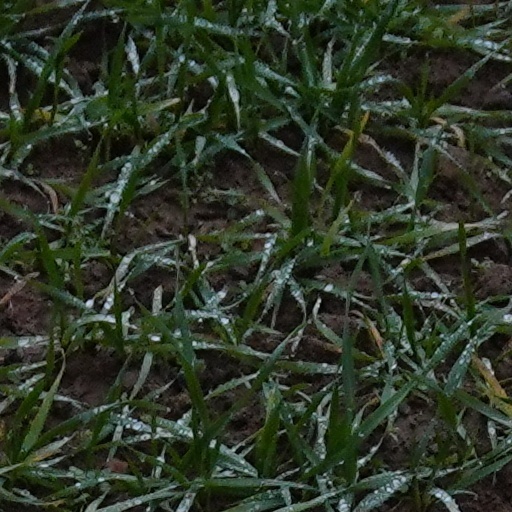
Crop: wheat